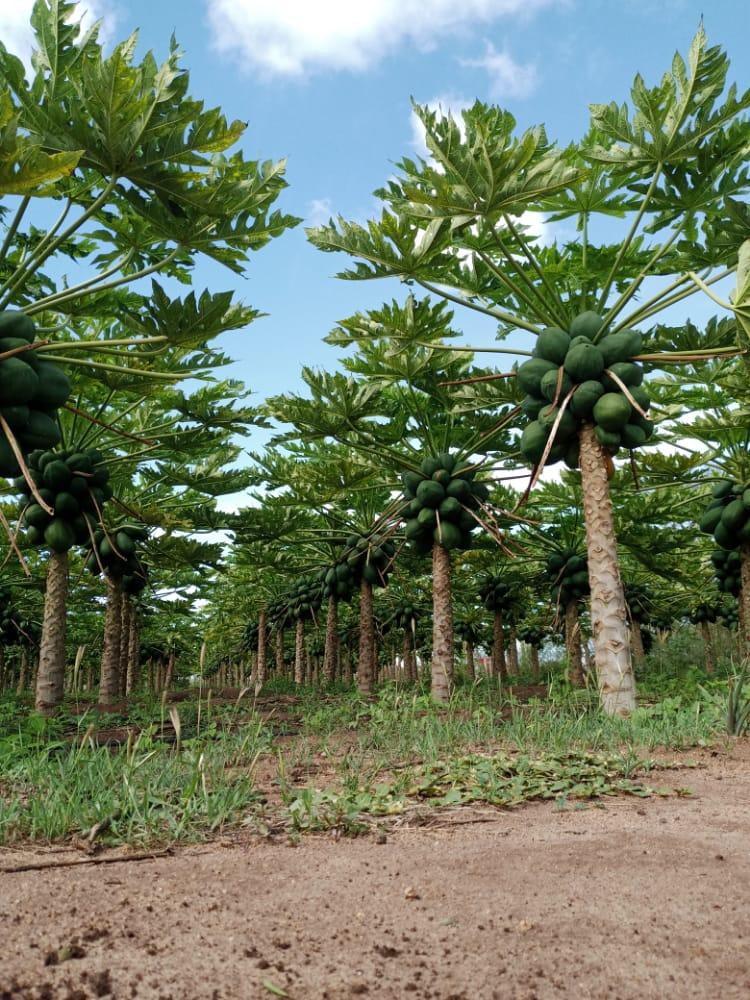
Shamba kubwa lililopandwa mipapai yaliozaa matunda yalioanza kukomaa tayari kwajili ya kuingizwa sokoni kwa soko la biashara ilikuzwa kujipatia kipato kitakacho wakwamua kiuchumi katika jamii zao.